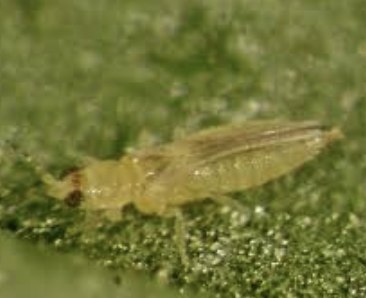
Label: thrips_disease